Water Street/Darden Road Bridge

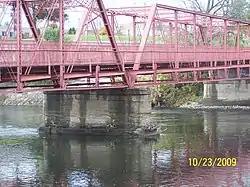
Darden Bridge, October 2009

Water Street/Darden Road Bridge is a historic Pratt through truss bridge located in Clay Township, St. Joseph County, Indiana. It was built in 1885 by the Chicago Bridge & Iron Company, and is a double-span steel bridge. It measures 328 feet long and 20 feet wide. It was originally located at Water Street (now LaSalle Street) in nearby South Bend, and moved to its present location in 1906 on Darden Road, where it crosses the St. Joseph River. The bridge has experienced multiple closures since being moved, the last in 1970; it remains closed to vehicular traffic. Darden Road now crosses the river on a bridge opened in 1999. The Water Street/Darden Road Bridge lies along the Darden Road Trail, part of the larger Indiana–Michigan River Valley Trail.